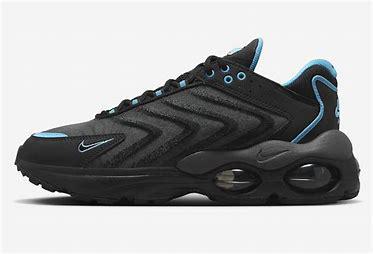
Brand: Nike
Model: Air Max TW